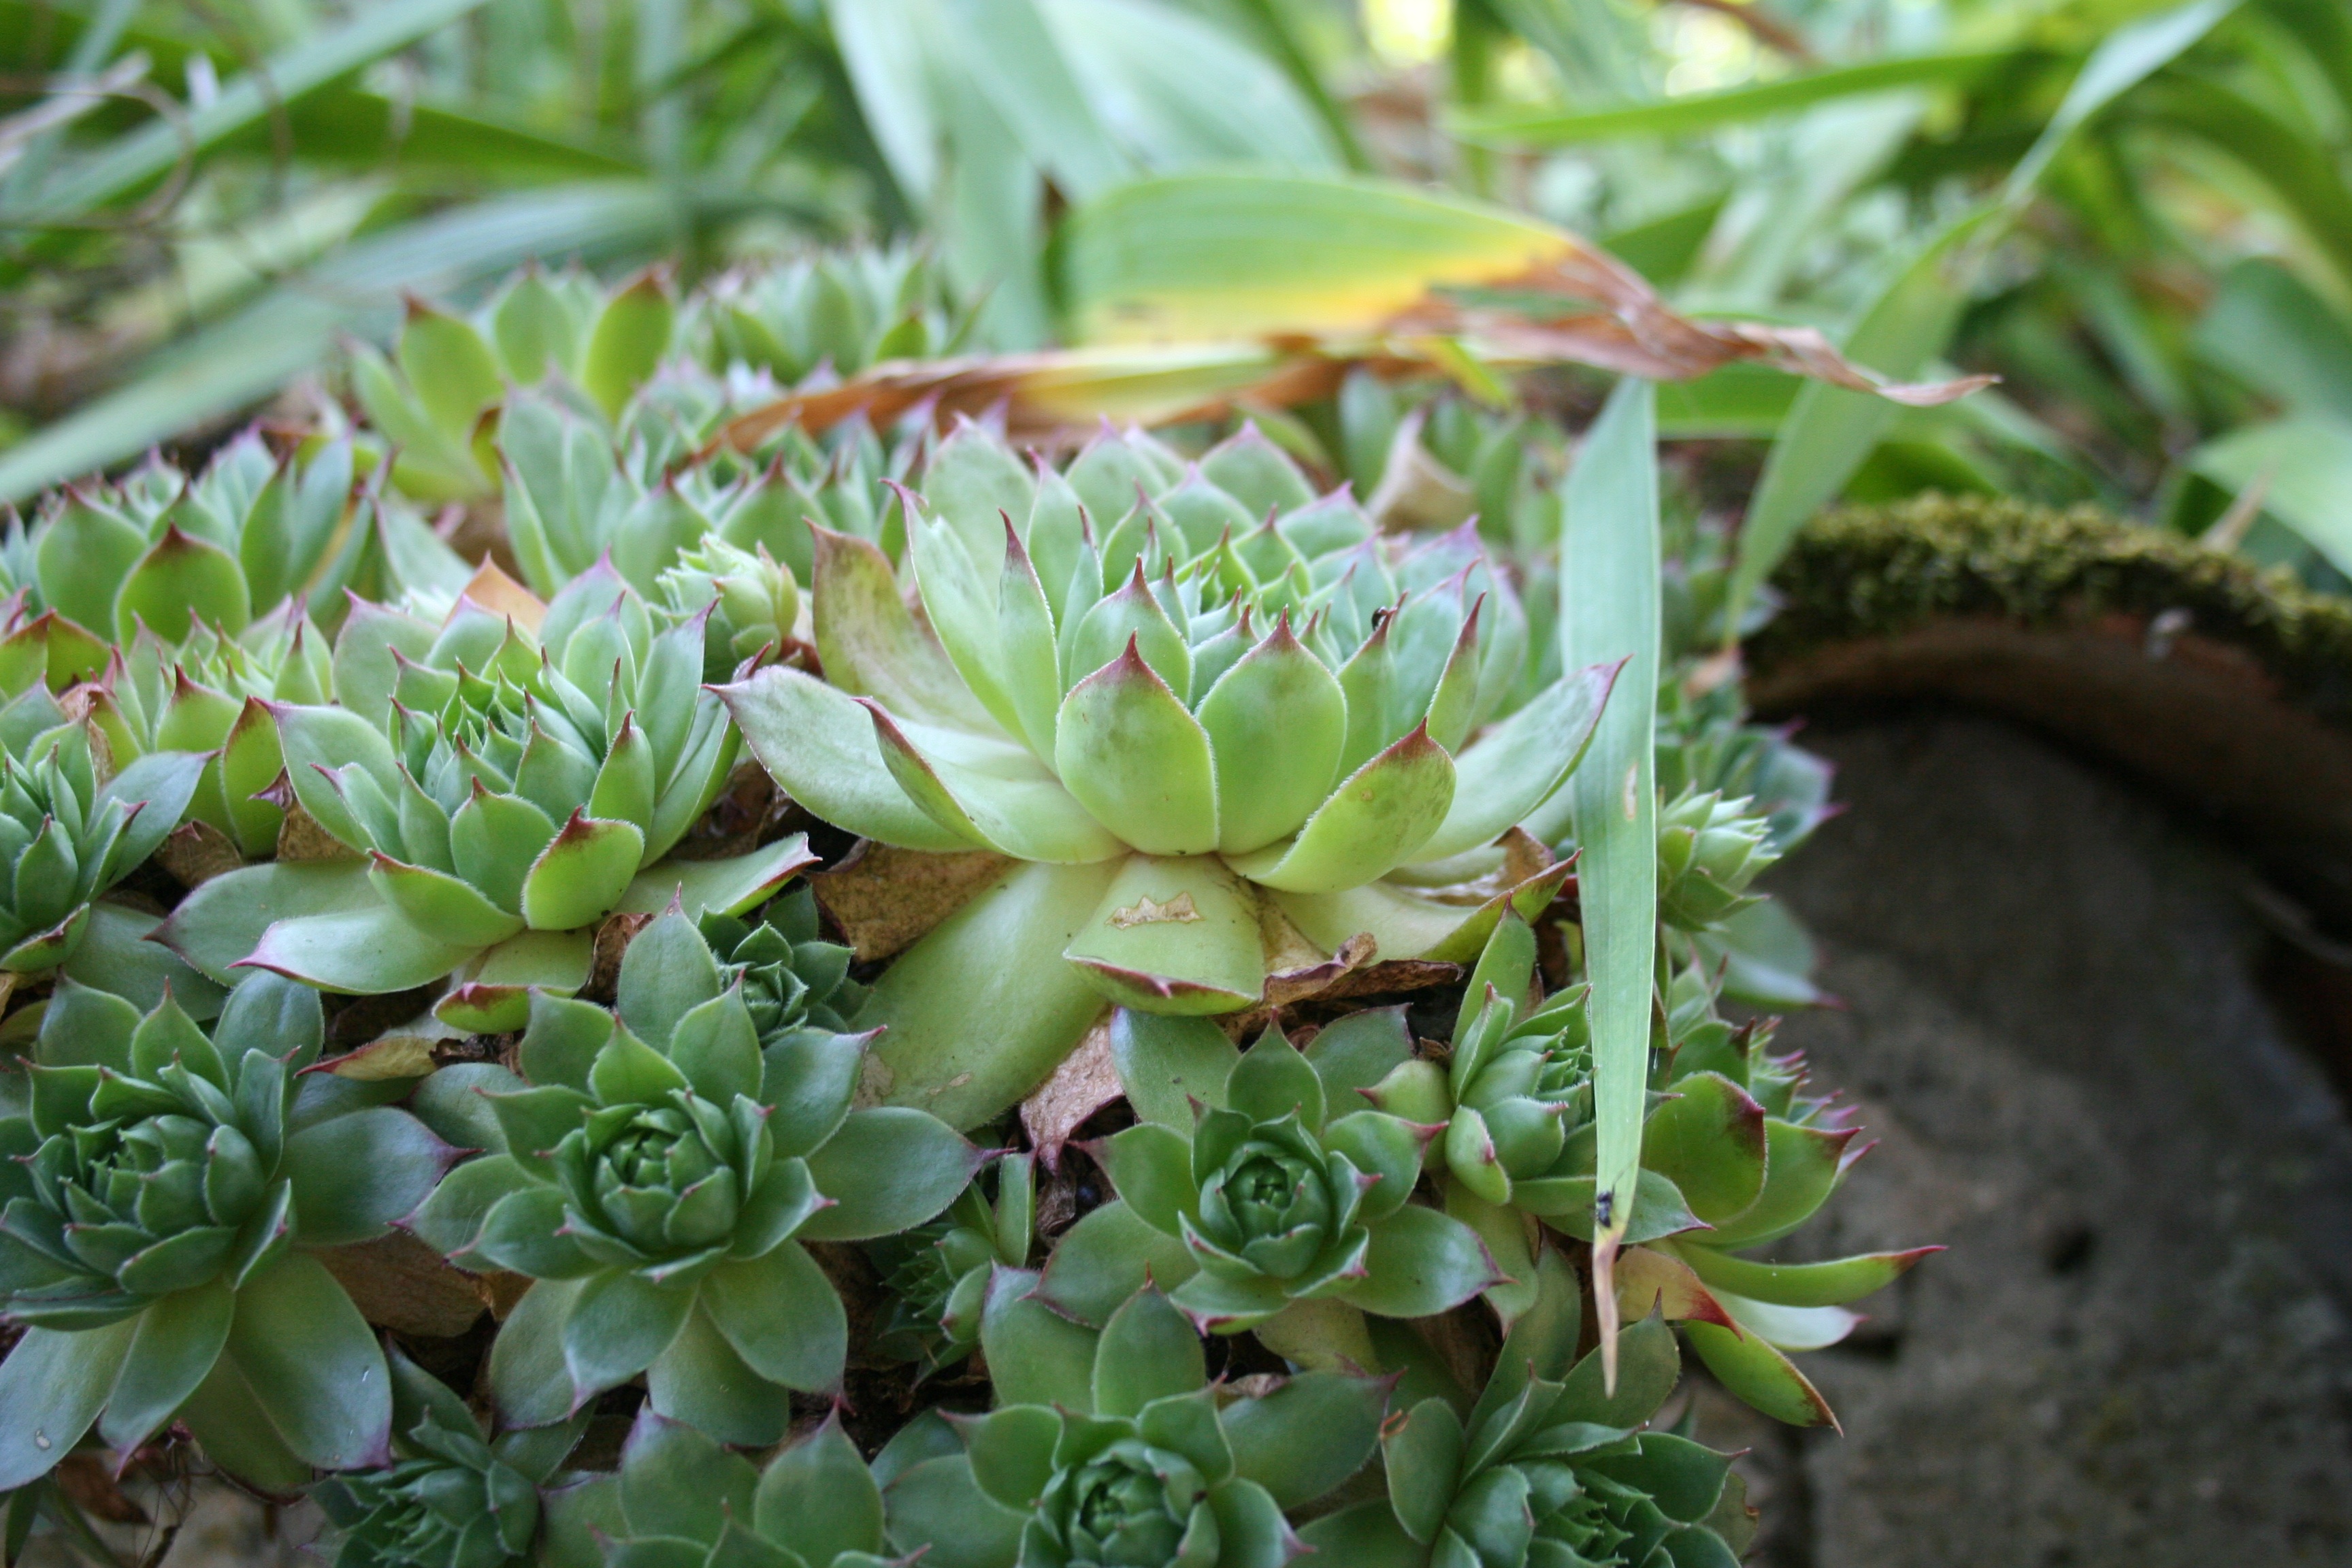
plant, flower, botany, garden, flora, flowering plant, hellebore, land plant